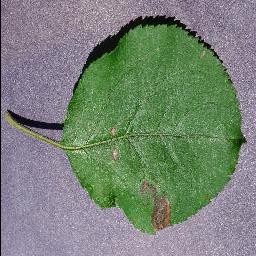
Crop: apple
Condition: black_rot